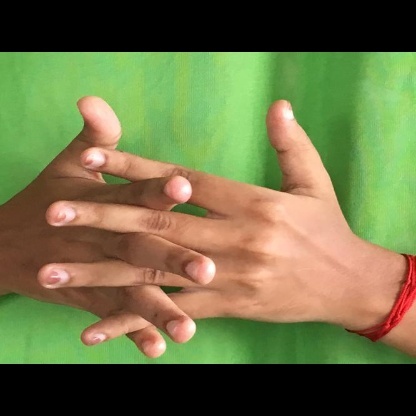
Mudra: Karkatta